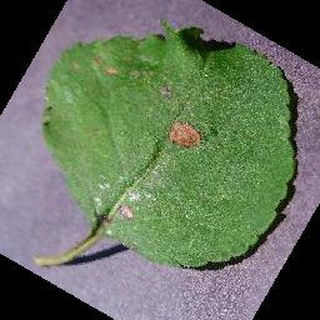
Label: apple_black_rot